Trigon (comics)

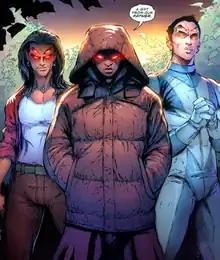

Trigon is later resurrected under unspecified circumstances, but his sons, Jacob, Jared and Jesse, betray him and steal his powers. They corrupt Raven before being defeated by her and the Titans.